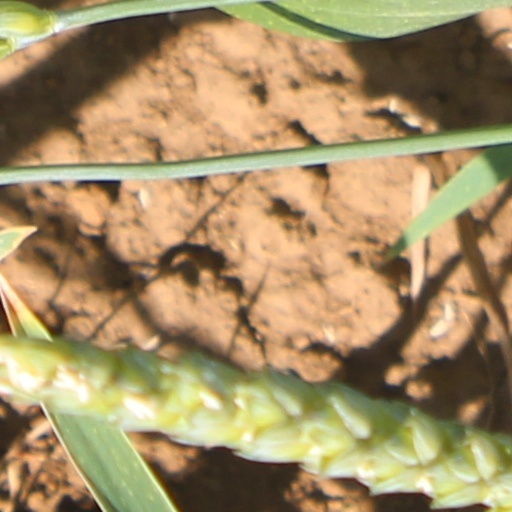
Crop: wheat